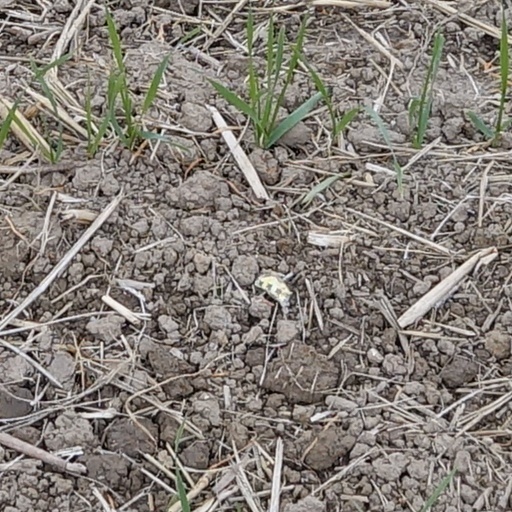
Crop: wheat